Ōmika Station

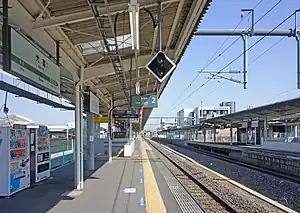
Platforms, February 2022

is a passenger railway station located in the city of Hitachi, Ibaraki Prefecture, Japan operated by the East Japan Railway Company (JR East).